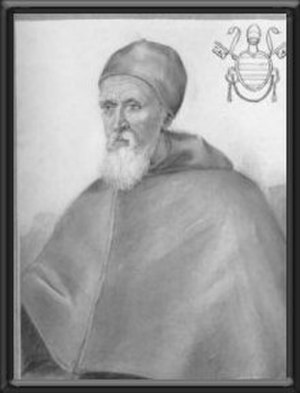
Pave Paul 4.
Pave Paul 4.
Pave Paul 4. var pave fra d. 23. maj 1555, hvor han blev valgt, frem til sin død.